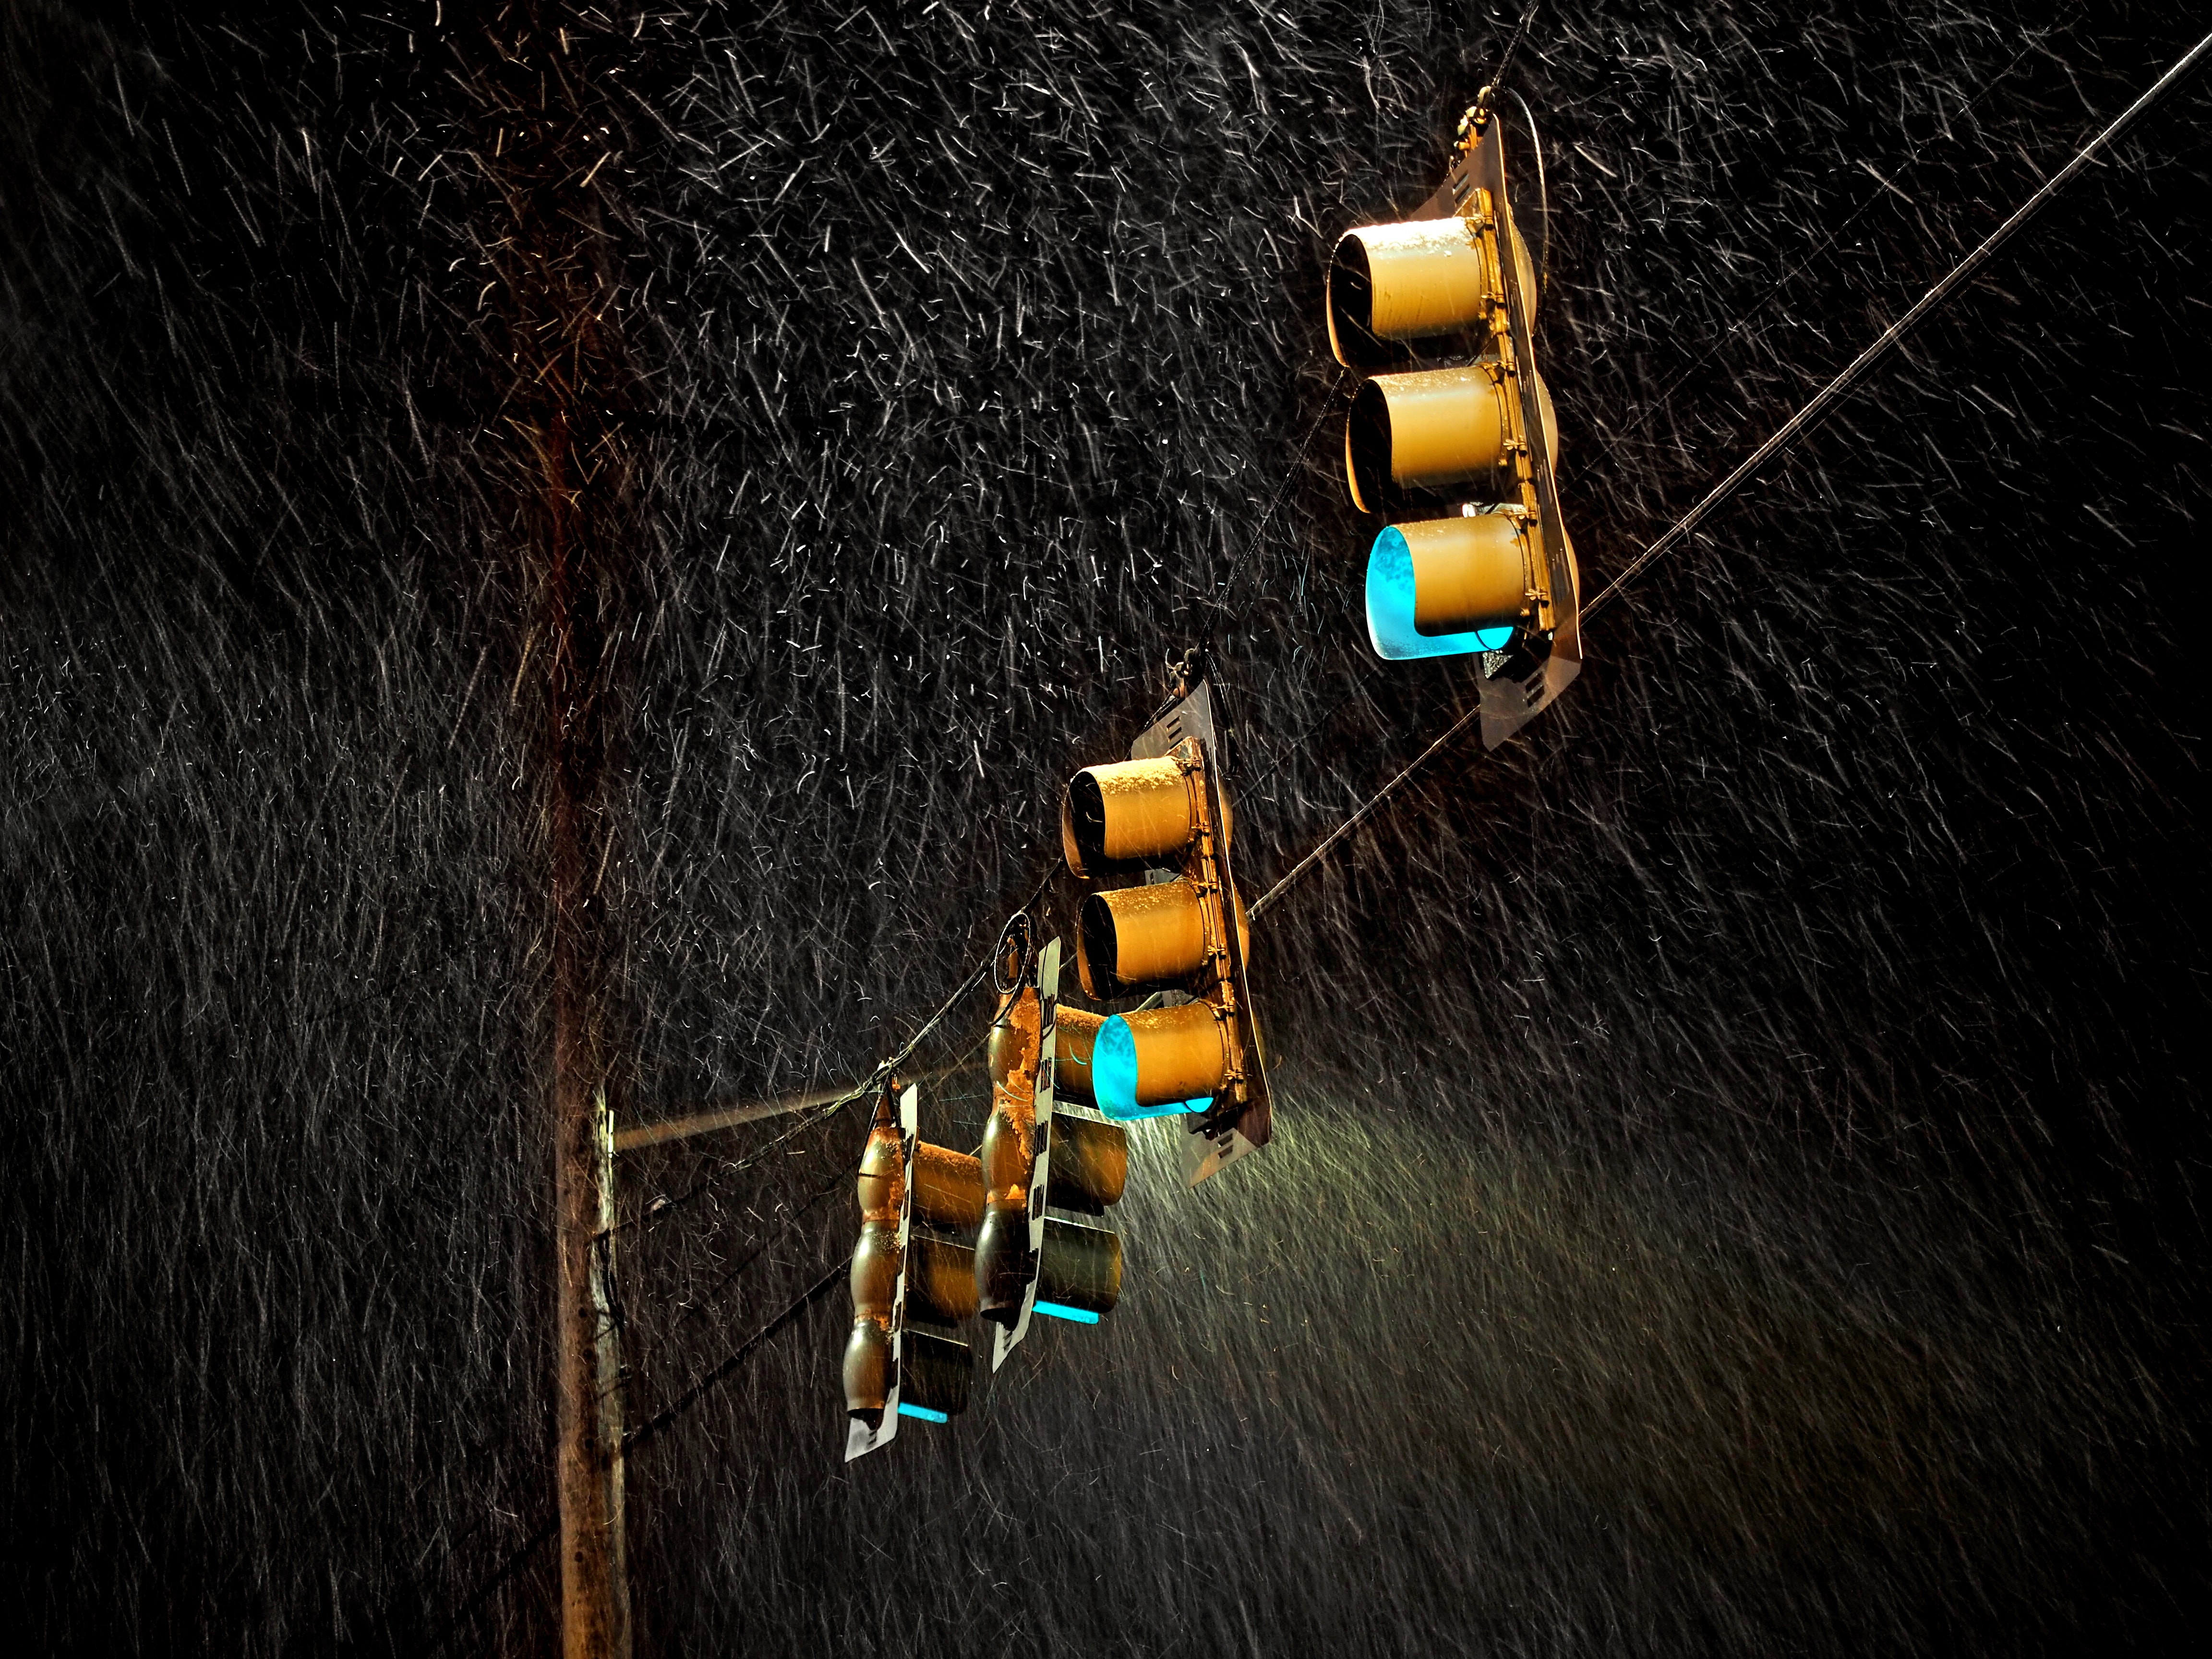
yellow, sky, screenshot, darkness, games, animation, space, night